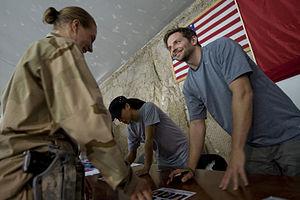
L'Agence tous risques est un film américain réalisé par Joe Carnahan, sorti en 2010. C'est l'adaptation de la célèbre série télévisée du même nom.